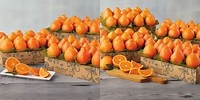
Label: mandarine